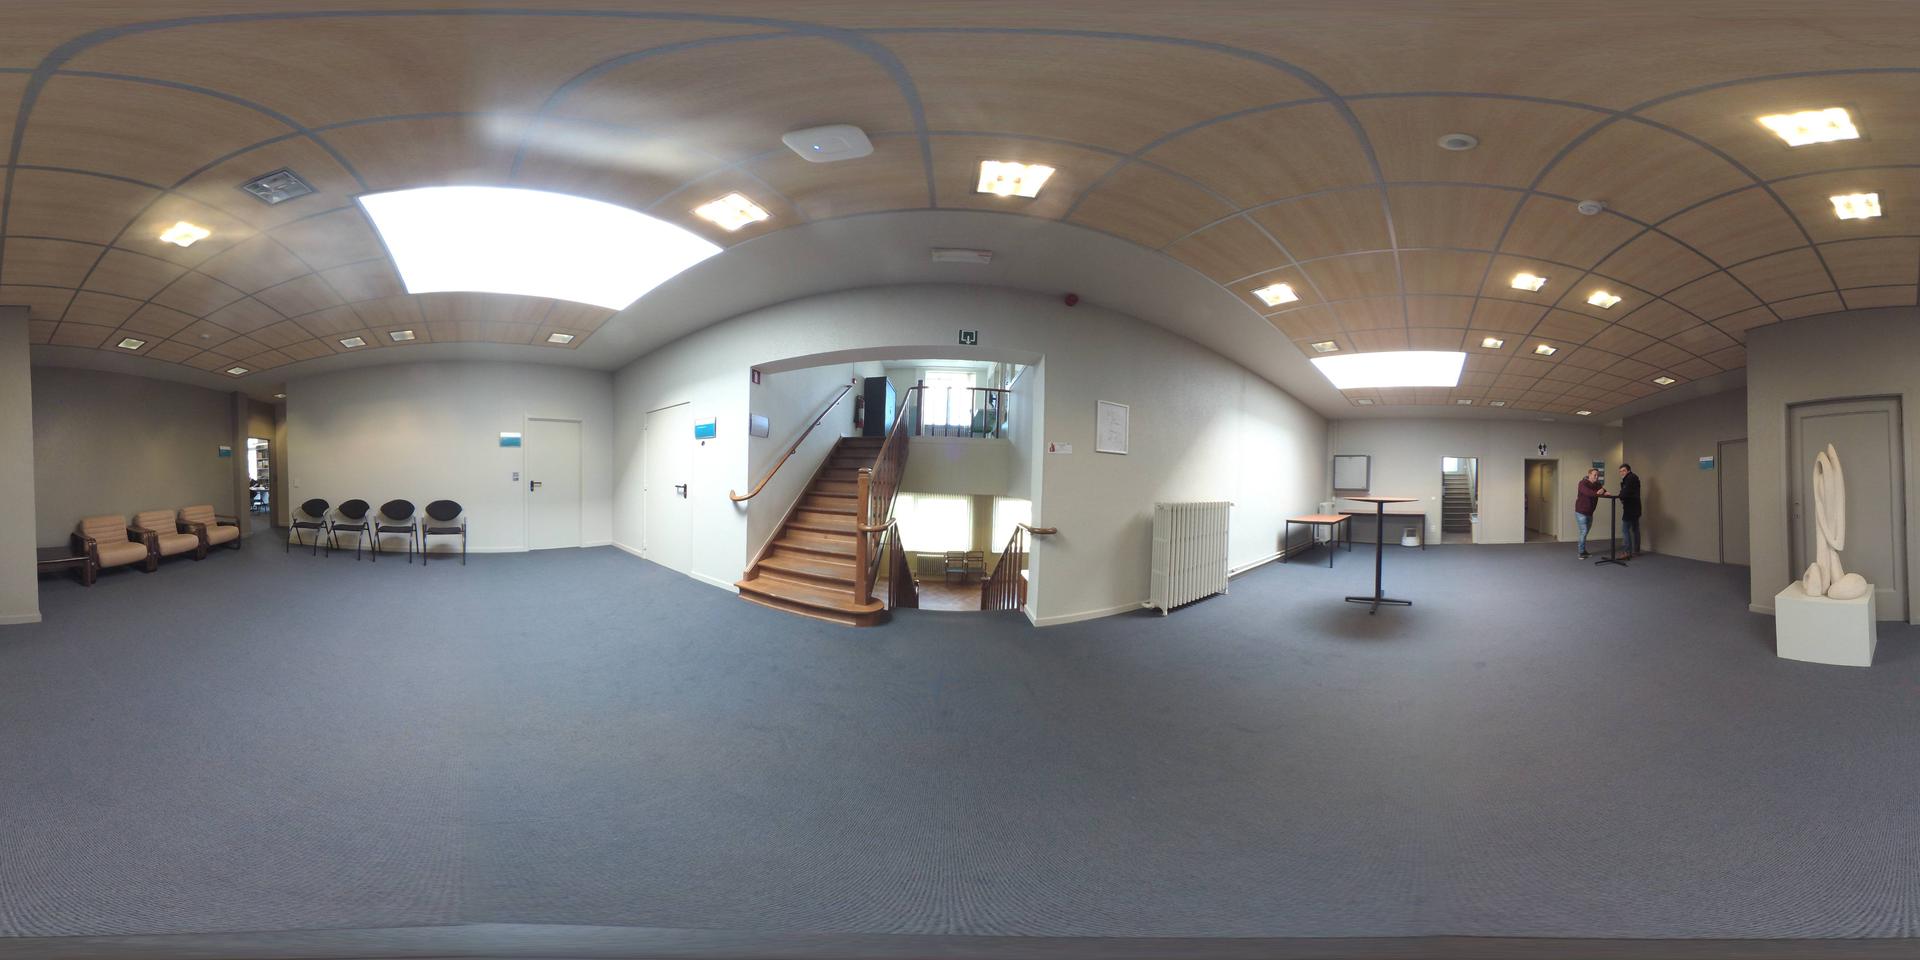
Referred object: the white radiator against the wall

Referred object: the white abstract sculpture

Referred object: the sculpture opposite the staircase